Network of International Christian Schools

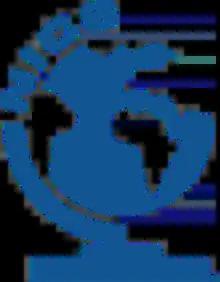

The Network of International Christian Schools (NICS) is an organization that consists of 15 schools in 13 countries in Asia, Africa, South America, Europe and includes an online school in North America. Plans are underway to establish more schools in the near future.